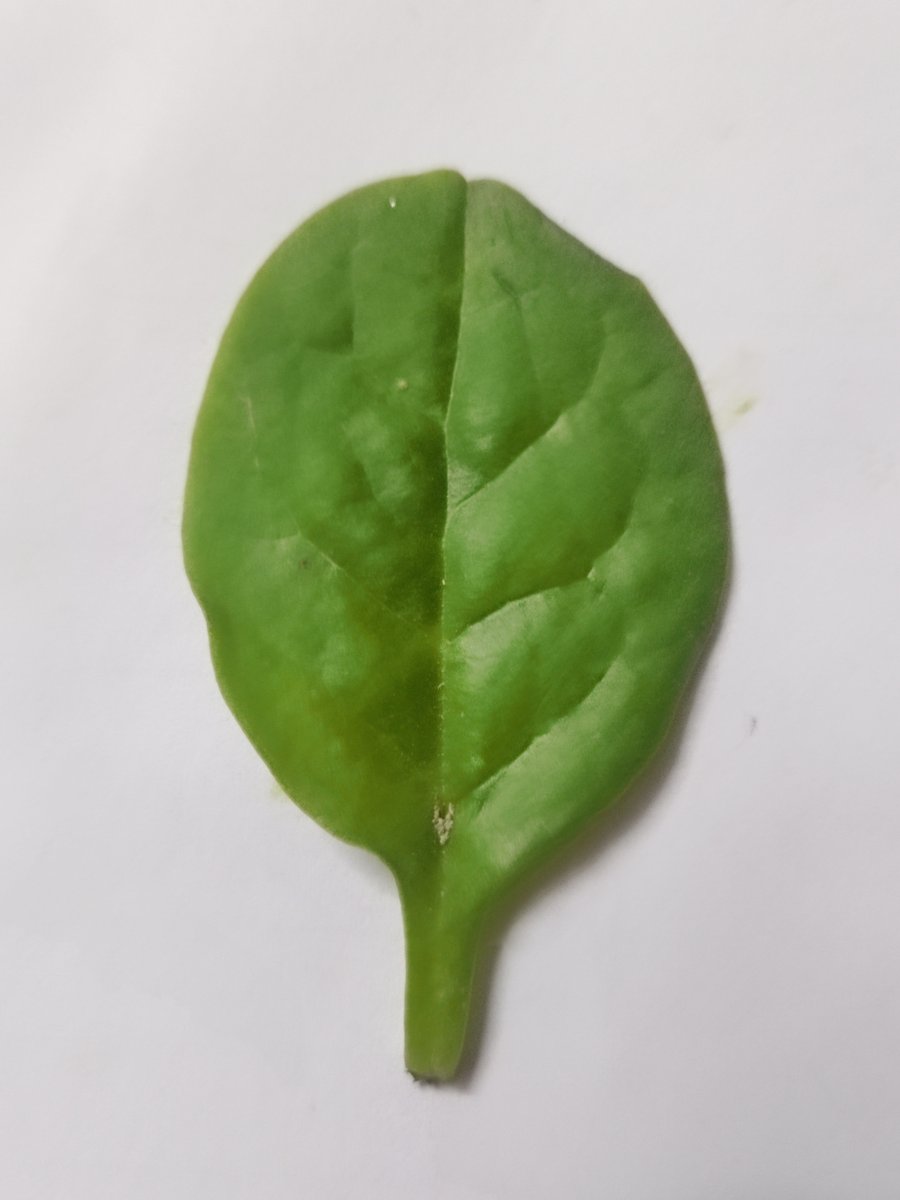
Label: Healthy-Leaf